Cycle rickshaw

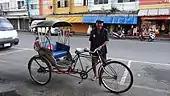
Rickshaw, Thailand

In Myanmar, cycle rickshaws or trishaws (directly pronounced as in the English word 'side car') came first into wide use in 1938, when the 1300 Revolution, which originated from the Chauk oil-field strike, inspired the people in Mandalay to have a consciousness of nationalism and to boycott British goods and services. The auto body technician Saya Nyo built the first trishaw in Mandalay by attaching a side-car to the side of an old bicycle. So two passengers are on the right of the driver.